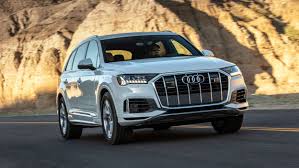
Label: noambulance